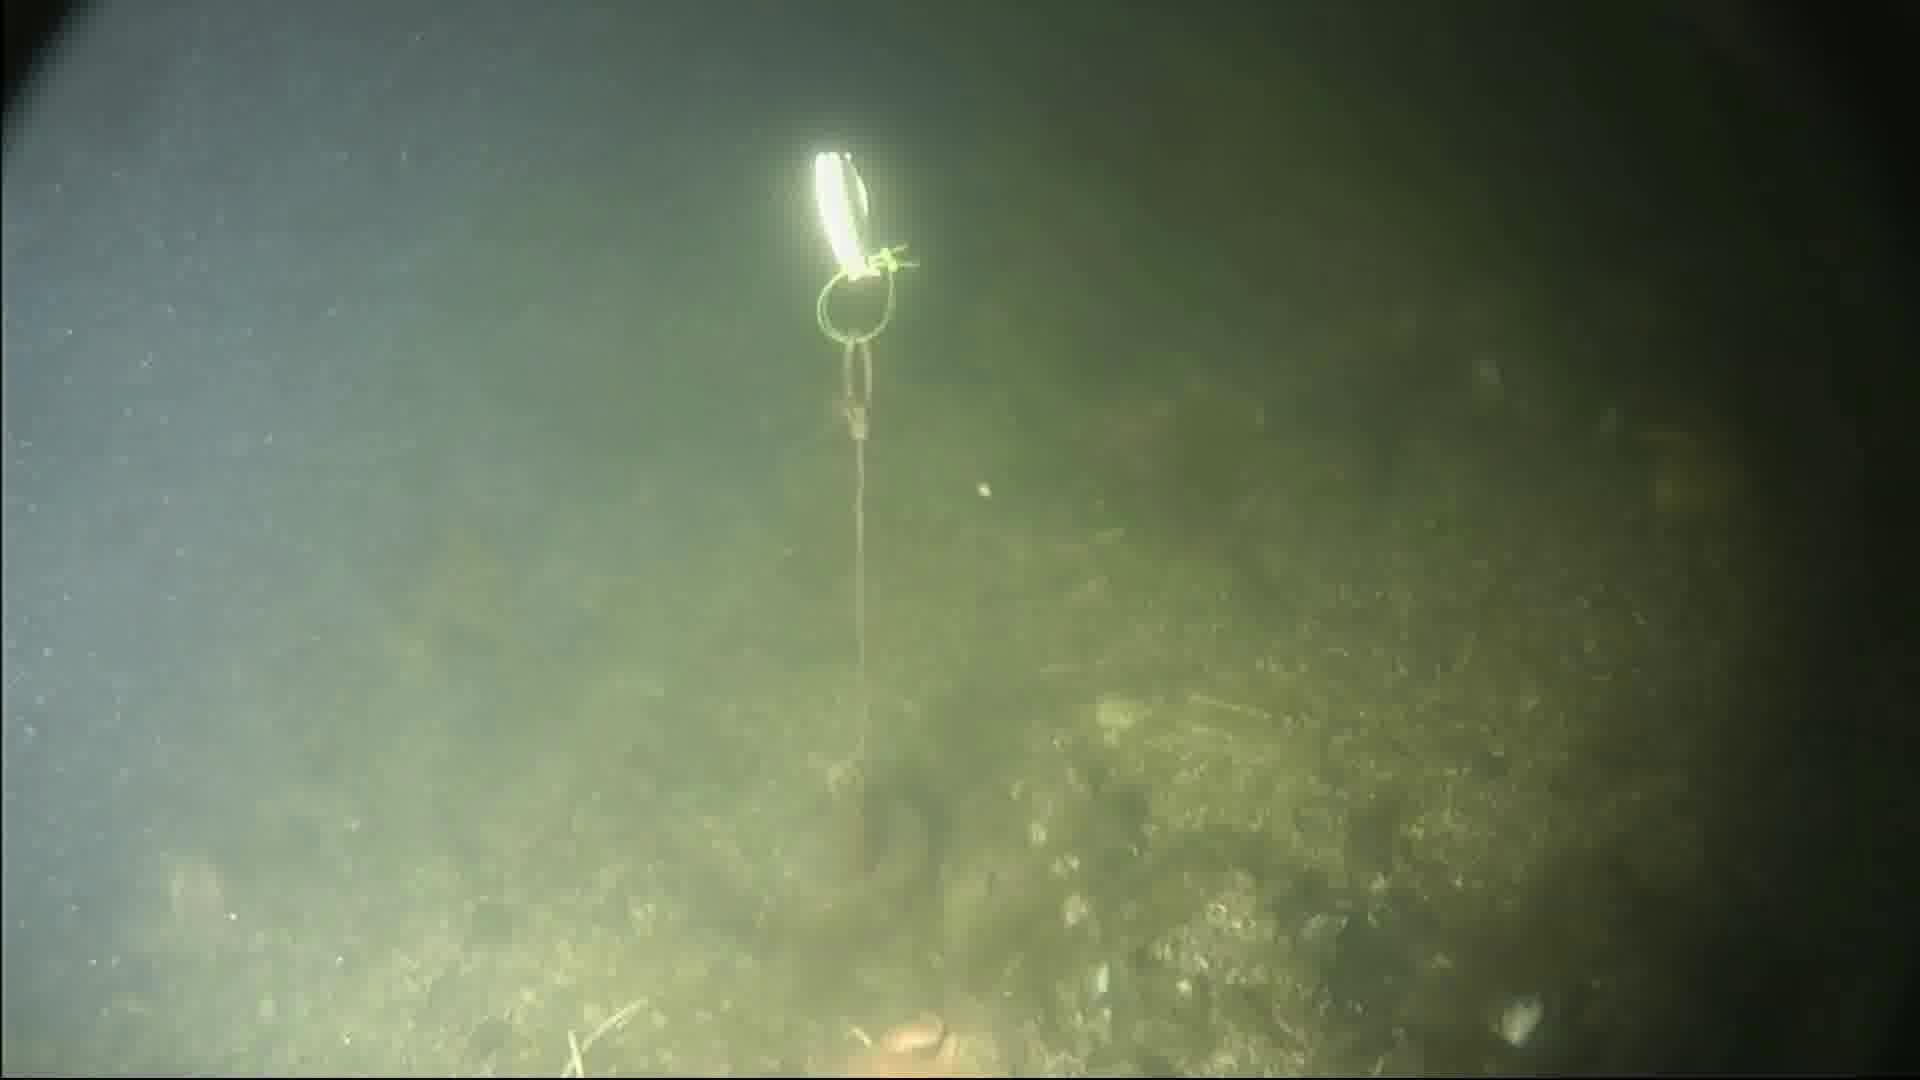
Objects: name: crab
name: starfish